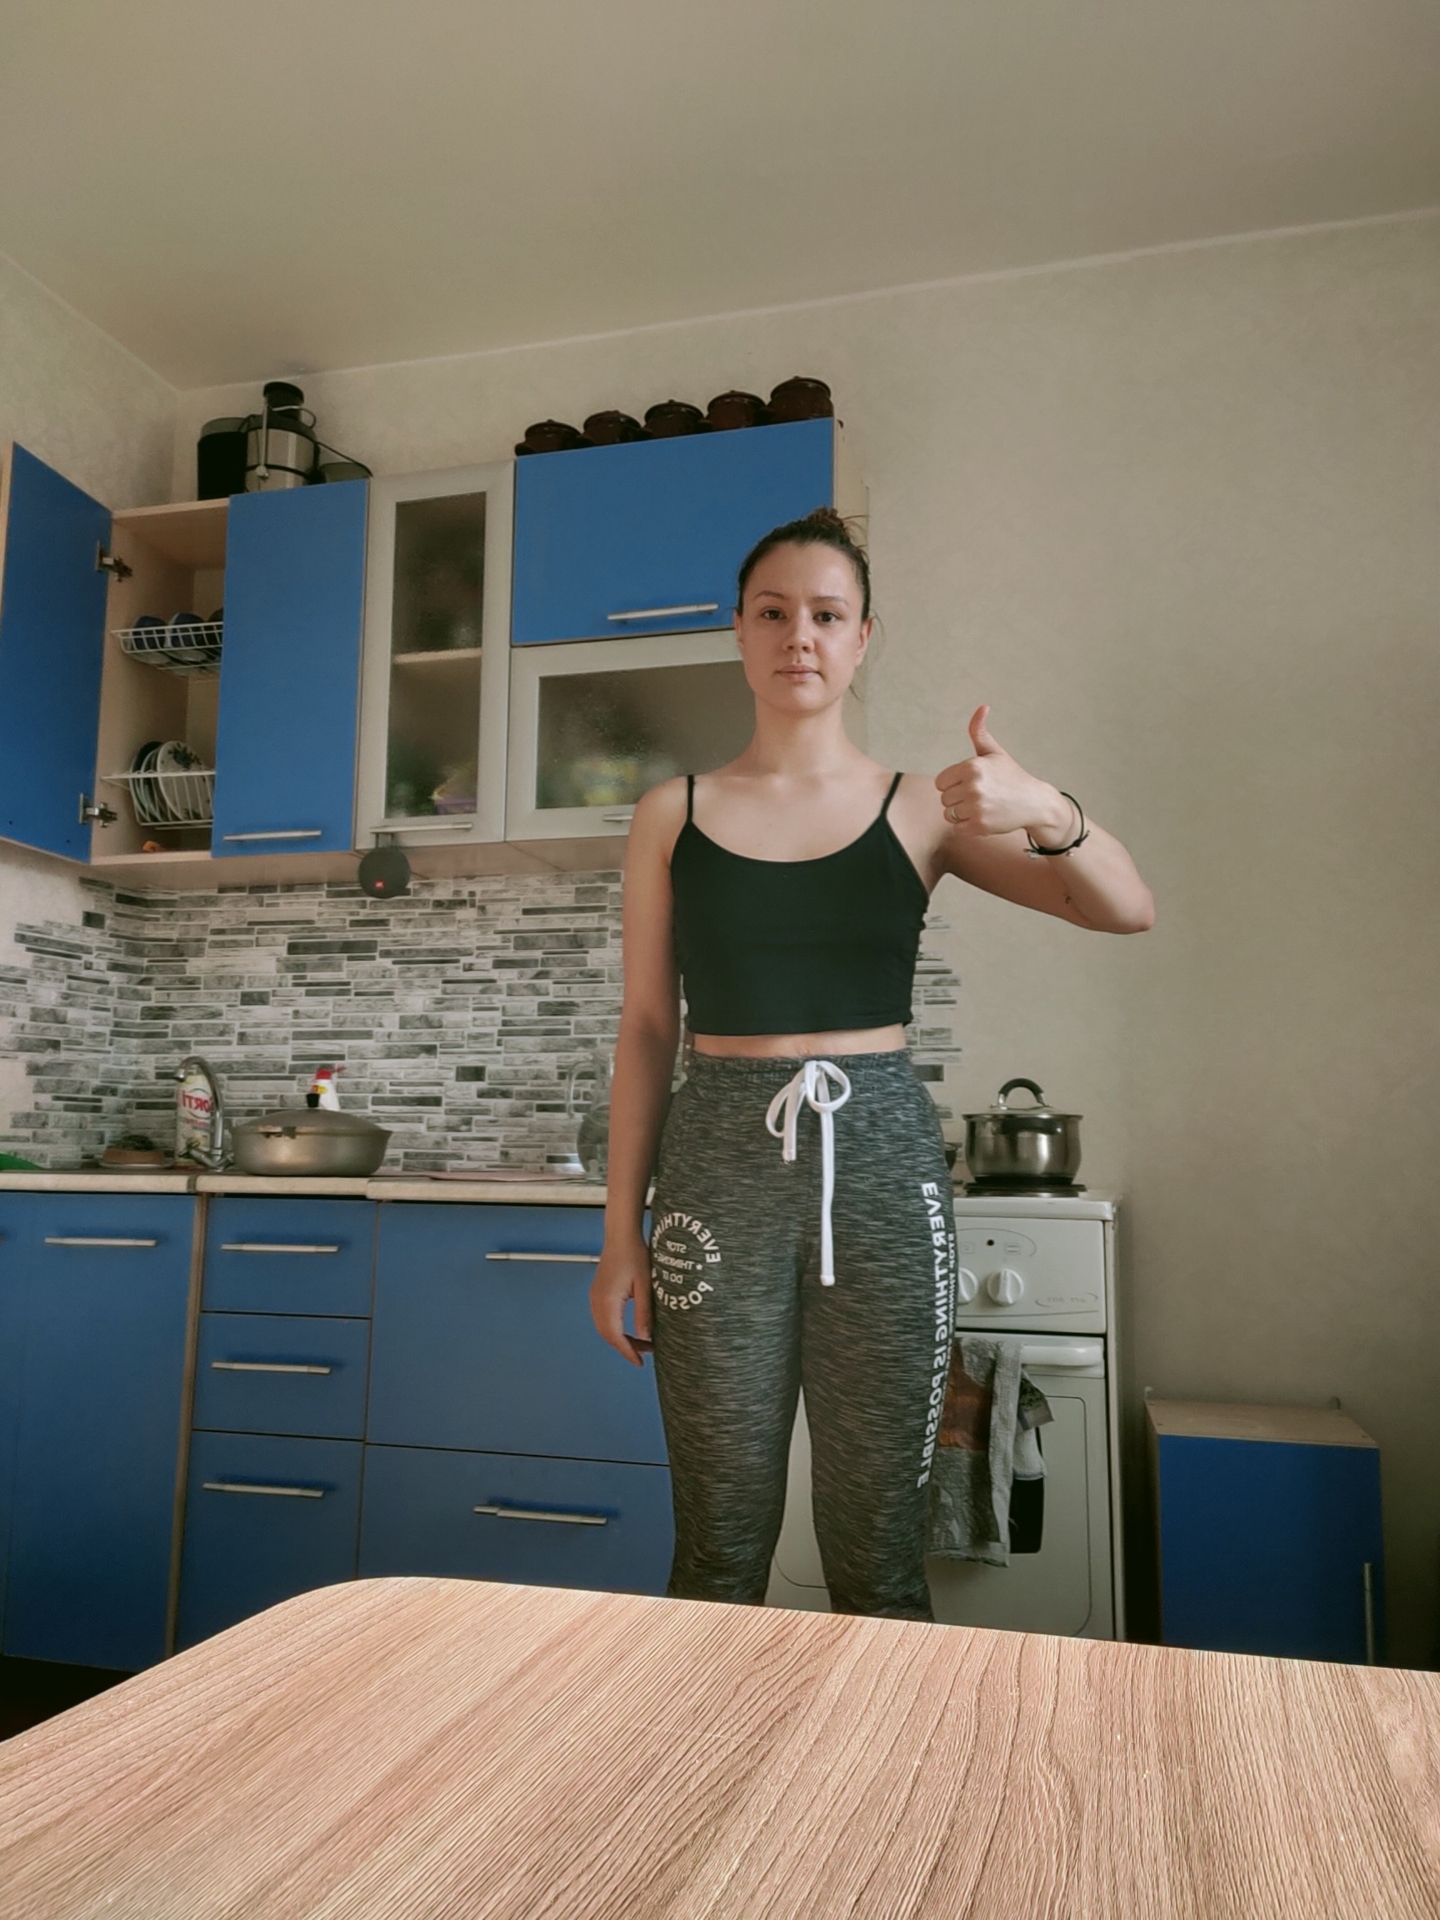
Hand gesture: like